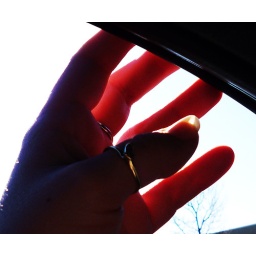
I just liked the light in my car window today.